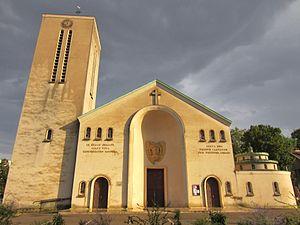
Le Ban-Saint-Martin est une commune française située dans le département de la Moselle, en région Grand Est.